Mercury Montego

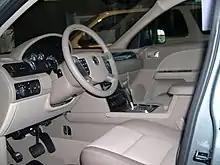
Interior

As with the Grand Marquis, the 2005 Montego was offered solely as a four-door sedan. The tallest Mercury sedan in over 50 years (over five feet tall), the Montego was only two inches lower in height than a Jeep Cherokee SUV.